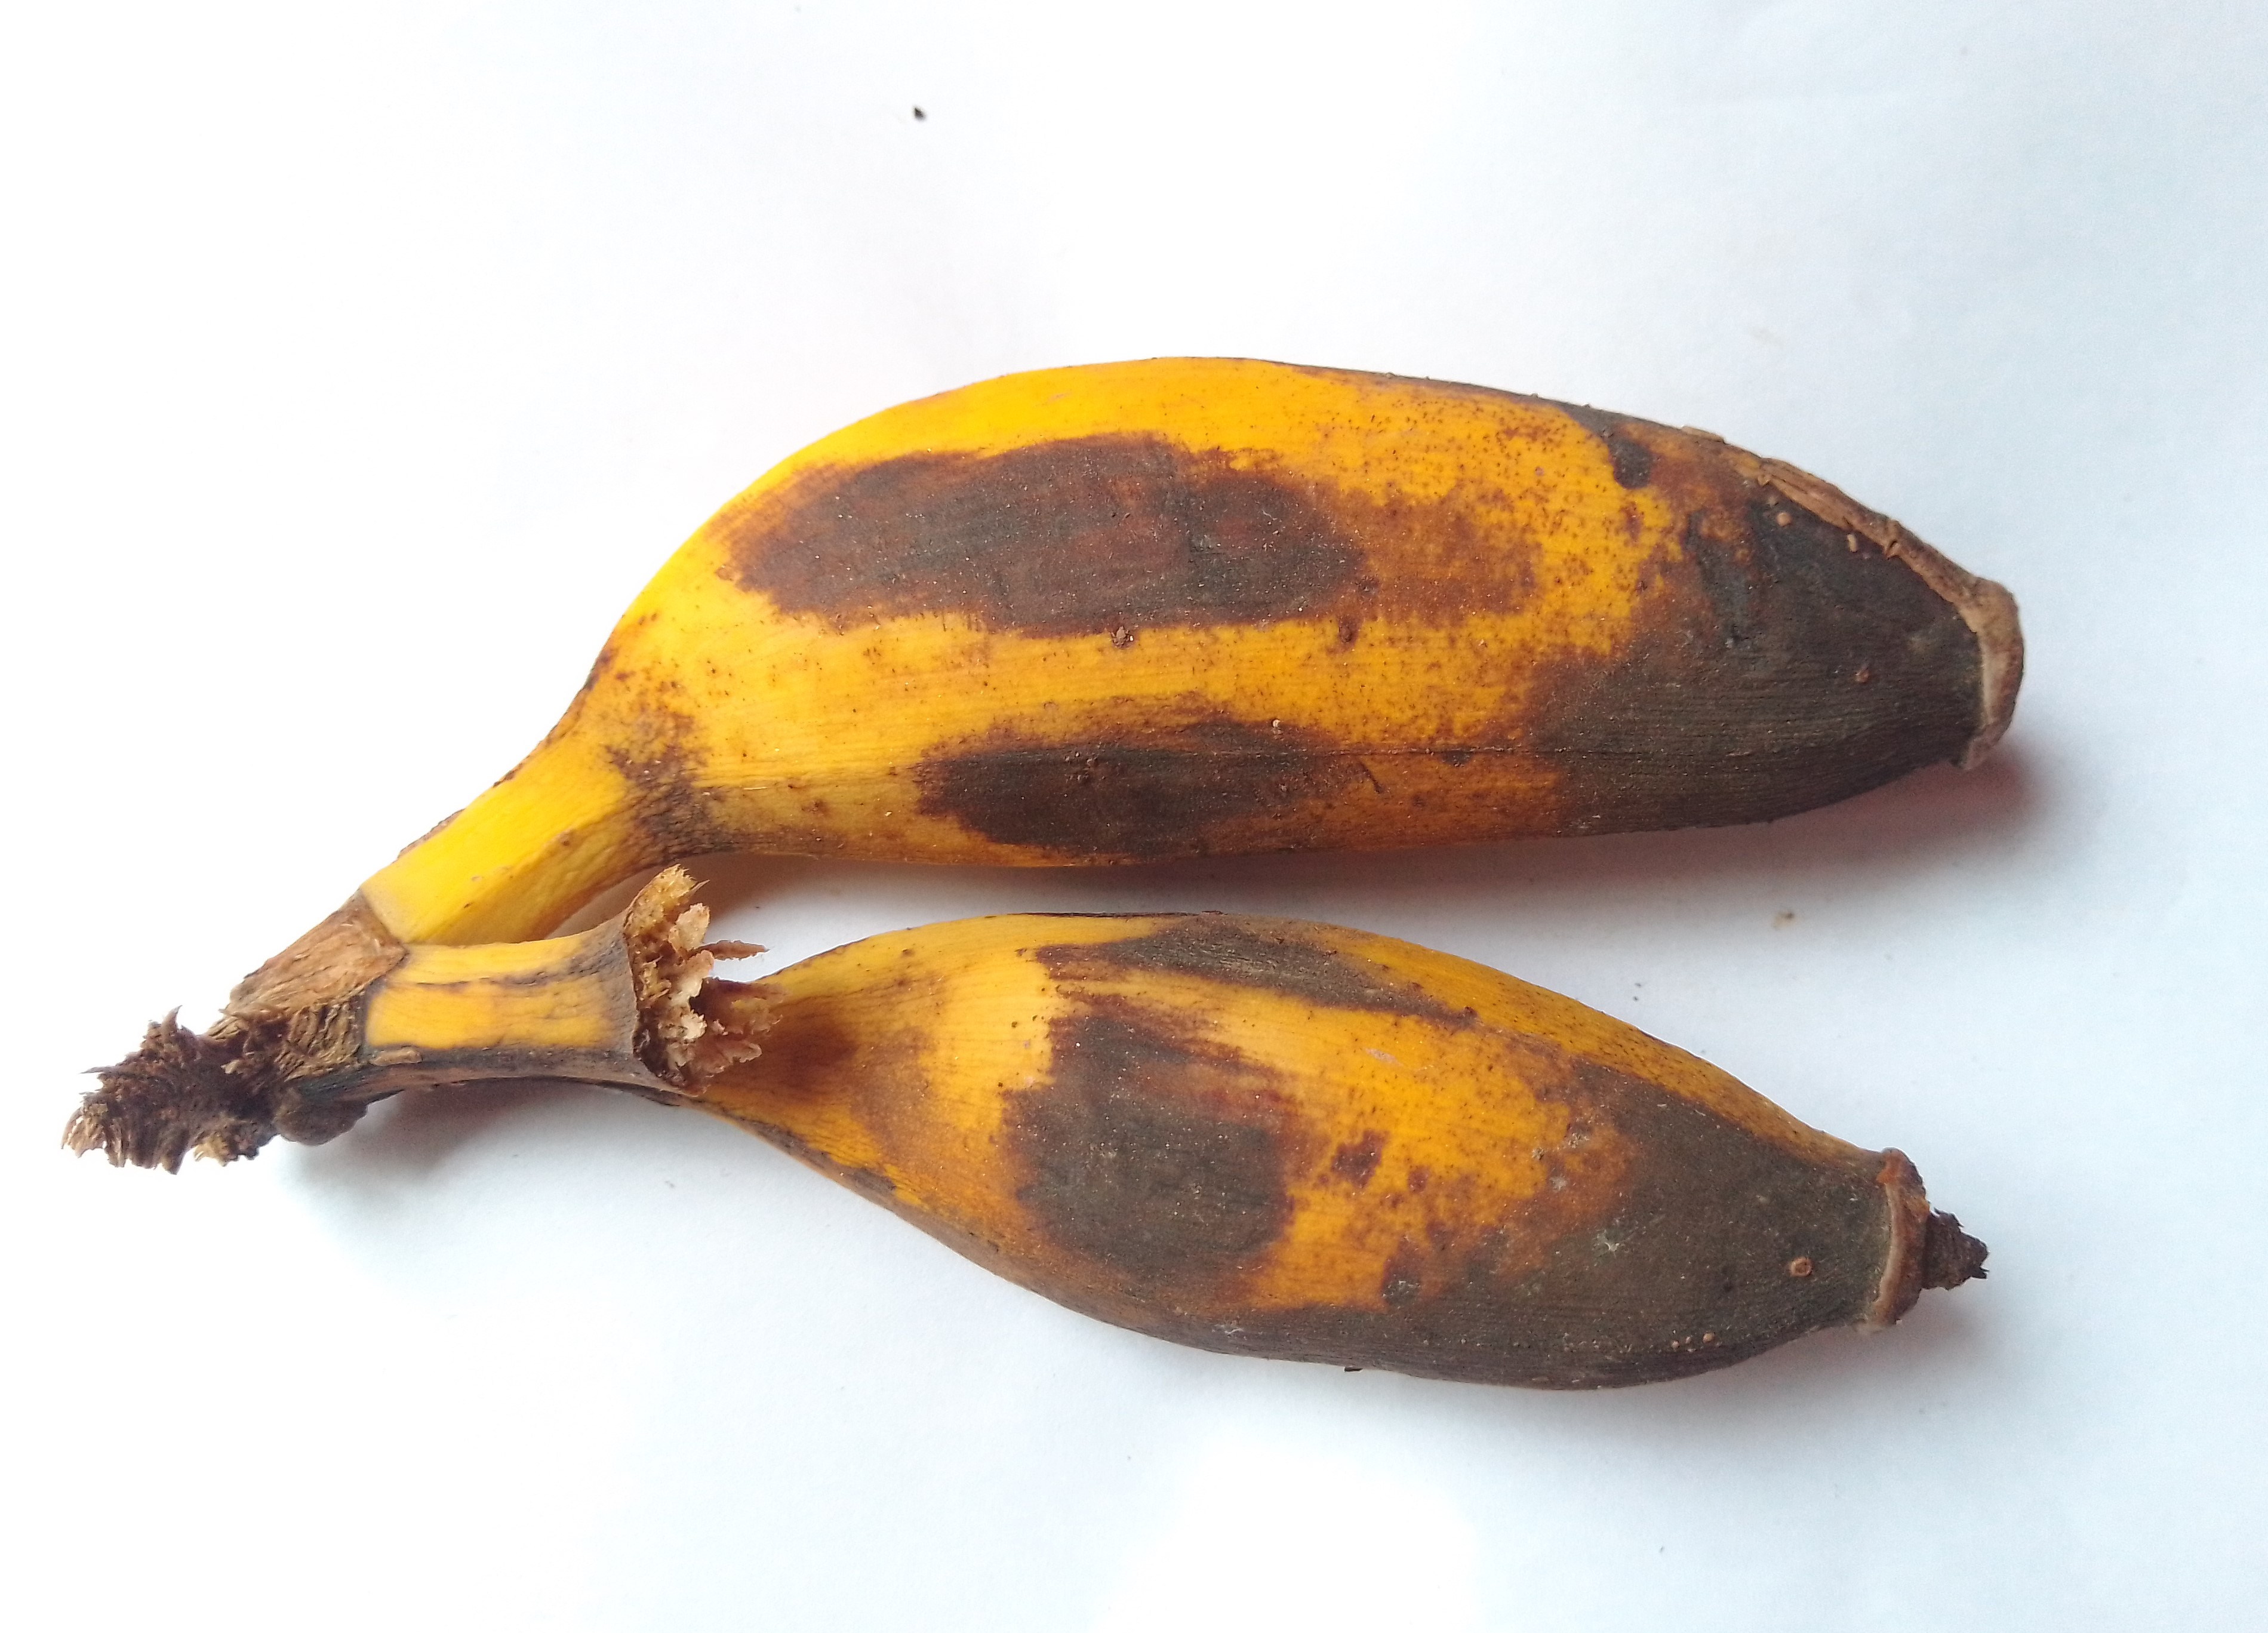
Fruit: banana
Condition: rotten